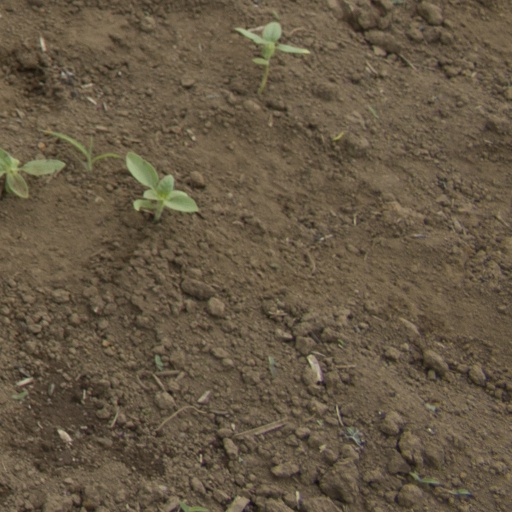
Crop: Jerusalem artichoke